Vietnamese people

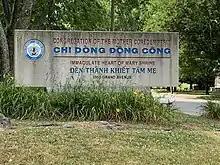
Congregation of the Mother Coredemptrix in Carthage, Missouri

Despite having a long recorded ethnic history, the formation of the ethnic Vietnamese or Kinh identity, only begun by the late 19th and early 20th century, with the help of the colonial administration. Following the colonial government's efforts of ethnic classification, nationalism, especially ethnonationalism and eugenic social Darwinism, were encouraged among the new Vietnamese intelligentsia's discourse. Ethnic tensions sparked by Vietnamese ethnonationalism peaked during the late 1940s at the beginning phase of the First Indochina War (1946–1954), which resulted in violence between Khmer and Vietnamese in the Mekong Delta.